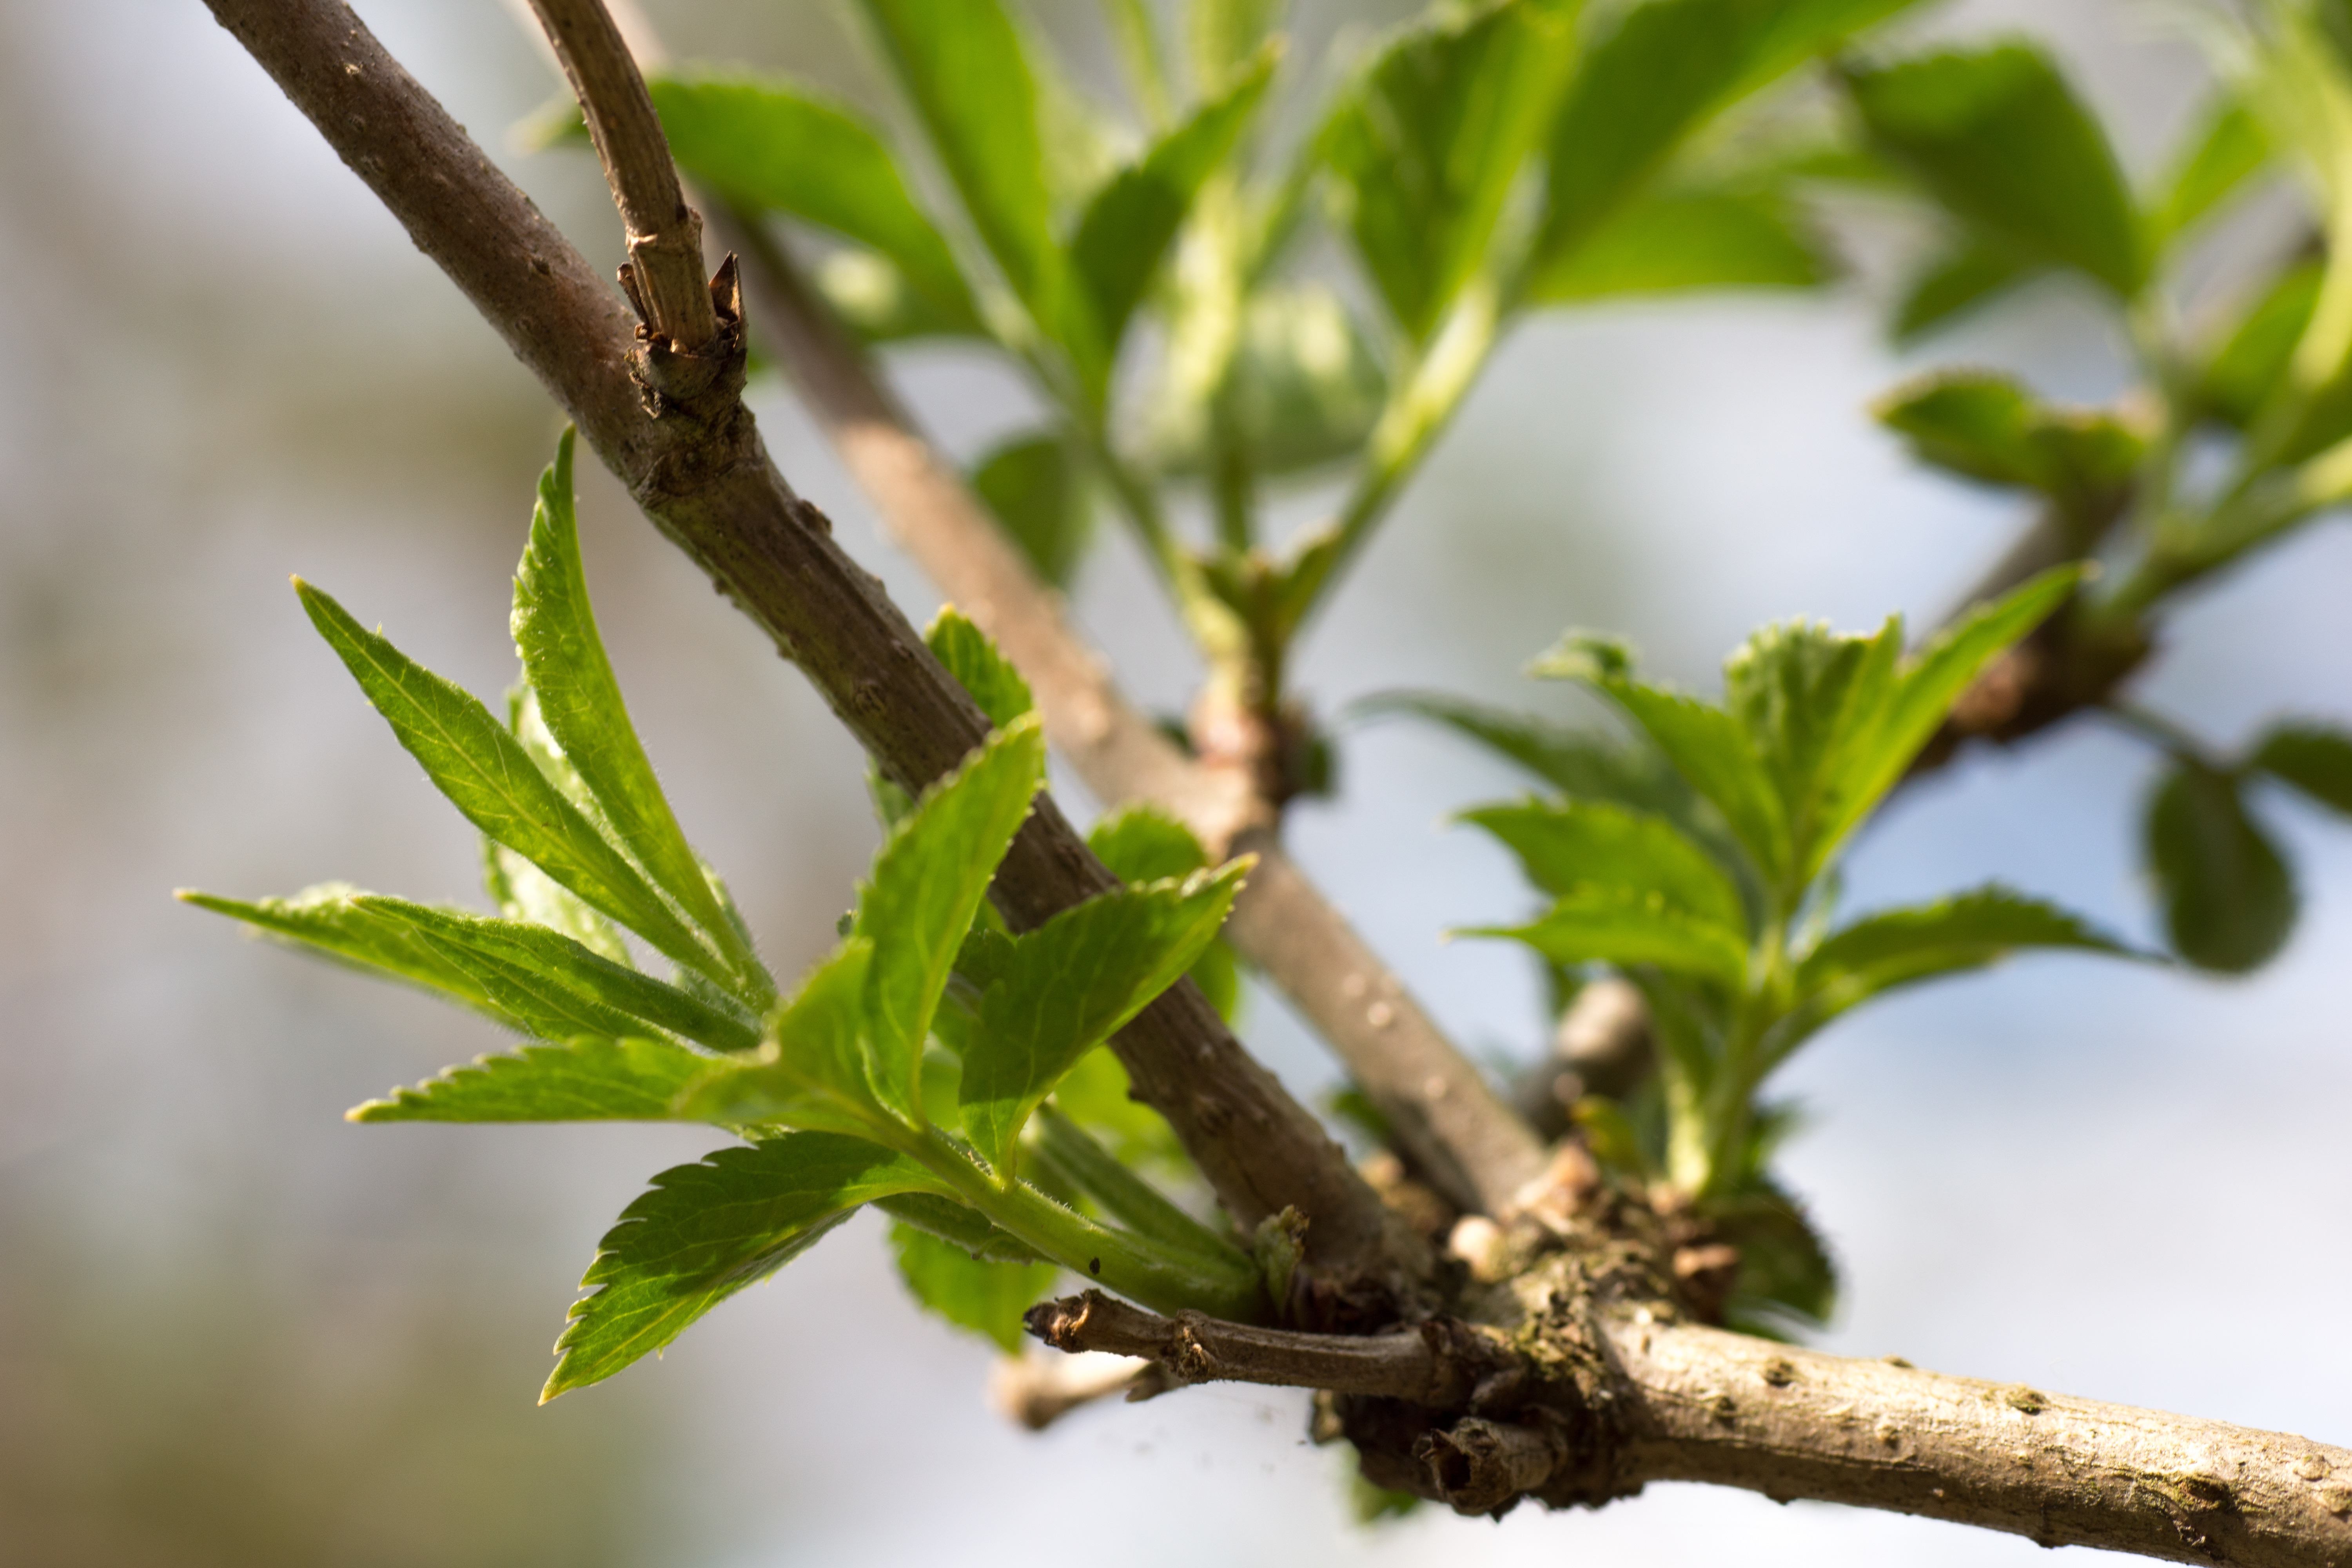
tree, branch, plant, sky, leaf, flower, young, green, herb, produce, brown, botany, flora, twig, close up, leaves, shrub, bud, macro photography, flowering plant, young leaves, plant stem, woody plant, land plant